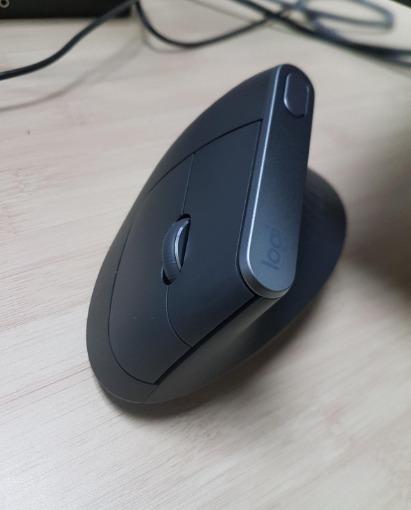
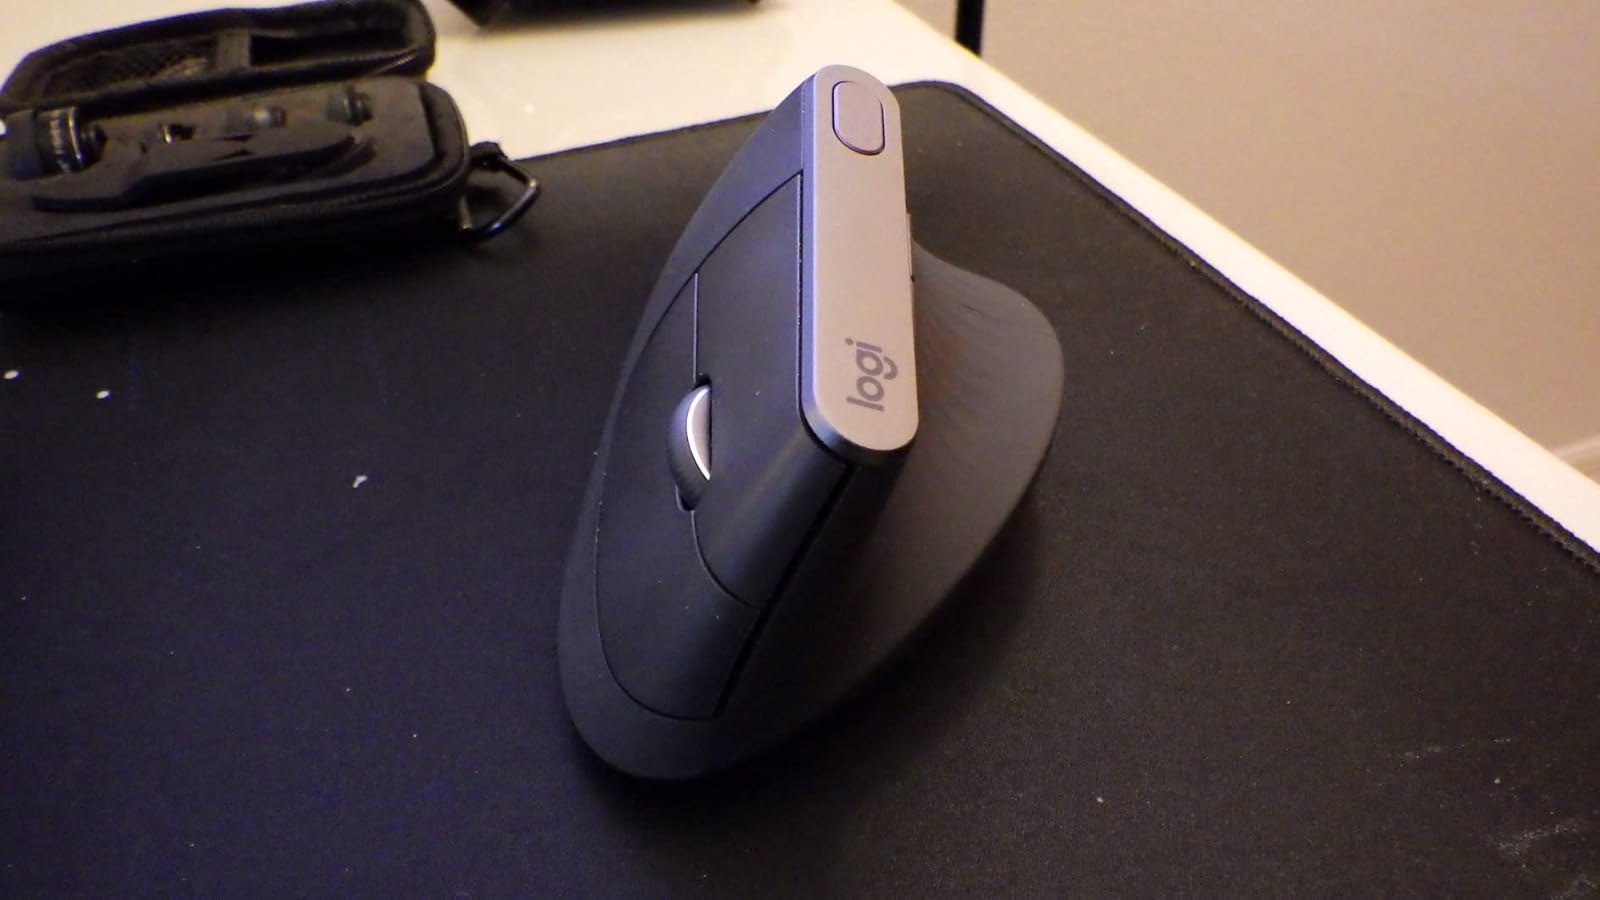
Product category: mouse
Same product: yes